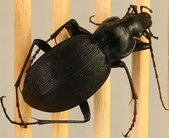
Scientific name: Carabus goryi
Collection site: Great Smoky Mountains National Park NEON (GRSM), plot GRSM_012